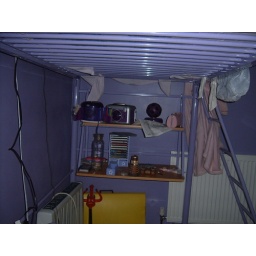
the shelf area under bed